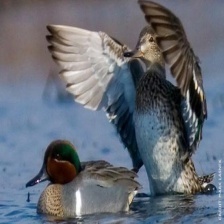
Species: TEAL DUCK
Scientific name: ANAS CRECCA
ImageNet parent category: drake